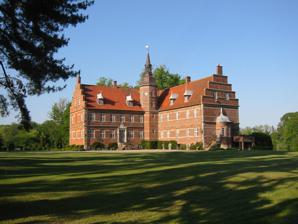
Building: Rønninge Søgård
Country: Unknown
Year built: 1596
Rønninge Søgård Rønningesøgaard , also Rønninge Søgård , is a two-winged Renaissance manor house located 12 km (7.5 mi) northwest of Nyborg on the Danish island of Funen . The east wing and the octagonal tower overlooking the waters of Vomme Sø date from 1596. The north wing was erected as a half-timbered structure in 1672 and completed in brick in 1757. Description It has been established that in 1326 Niels Jensen was the owner of Søgård and of a series of farms in the area. He was buried in the local church. Some 200 m (660 ft) south of today's manor, there is a defensive site consisting of a hill and a moat which was apparently the first Søgard. The Crown had extensive interests in the area as Tvevad Castle, documented by Valdemar the Great , lay just 2 km to the south. The medieval castle can still be seen in Tvevadskov (Tvevad Woods). The Søgård estate came into the Crown's ownership before the end of the 14th century. In 1537, just after the Danish Reformation , Søgård together with 16 farms is recorded as belonging to the Crown as well as two of the parish's three water mills. In 1577, Frederick II rewarded his steward Casper Markdanner with a deed for Søgård and part of the Rønninge estate. After marrying Sofie Oldeland in 1592, Markdanner set about building a presentable two-storey manor house with a vaulted cellar, commanding a fine view over the lake. The estate was also expanded although it remained a fairly modest property. Ulrica Catharina Mylius, née Rasch The estate remained in the hands of the Markdanner family until Frederik Markdanner, Casper's great-grandchild, died in 1677. Thereafter there were various owners. In 1757, a new wing was added in the same style as the original manor. Together with the main building, it formed an almost rectangular complex. In 1823, Rønninge Søgård was acquired by Ulrika Cathrine de Mylius (née Rasch). After her death in 1731, it was passed to her son Johan Caspar Mylius . He was ennobled under the name de Mylius on 14 October 1840. The estate remained in the Mylius family until 1906. In 1860, at the end of Vomme Sø, an octagonal burial chapel was built for the de Mylius's family in 1900-2018 Later it has been bought by various big farmers. Today The estate is now owned by chamberlain, count Stig Daniel Bille-Brahe-Selby. The estate was purchased for his grandfather, Daniel, a younger son from the County of Brahesminde with the main seat at Hvedholm Castle . List of owners (1326-1340) Niels Jensen Rønning (1397)        Gert Andersen Rønning (      -1567) Kronen (1567-1577) Henrik von Raaden (1577)        Kronen (1577-1618) Caspar Markdanner (1618-1624) Frederik Markdanner (1624-      ) Sophie Oldeland, gift Markdanner (     - 1639) Frederik Markdanner (1631-1642) Hans Markdanner (1639-1641) Anne Gyldenstierne, gift Markdanner (1641-1674) Henrik Markdanner (1674-1677) Frederik Markdanner (1677-      ) Hilleborg Eriksdatter Kaas, gift 1) Markdanner, 2) Due (       -1684) Hans Due (1684-1705) Knud Sivertsen Urne (1705-1715) Helvig Sophie Urne, gift Friis (1715-1727) Christian Friis (1727-1728) Sigvard Urne (1727-1733) Christian Sehested (1733-1770) Johan Caspar Rasch (1770-1787) Mette Sophie Munck, gift Rasch (1788-1823) Christian Sørensen Lemwigh (1823-1831) Ulrika Cathrine de Mylius, née Rasch (1831-1840) Johan Caspar Mylius (1840-1857) Johan Jacob Mylius (1857-1885) Sigismund Wolf Veit Mylius (1885-1895) Albert Sigismund Caspar Mylius (1895-1906) Sigismund Ernst Mylius-Benzon (1906-1913) Oluf Bech (1913-1918) Preben Charles Bille-Brahe-Selby (1918-1950) Daniel Bille-Brahe-Selby (1950-1985) Bent Daniel Bille-Brahe-Selby (1985-2019) Stig Daniel Bille-Brahe-Selby References